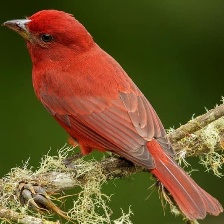
Species: HEPATIC TANAGER
Scientific name: PIRANGA FLAVA